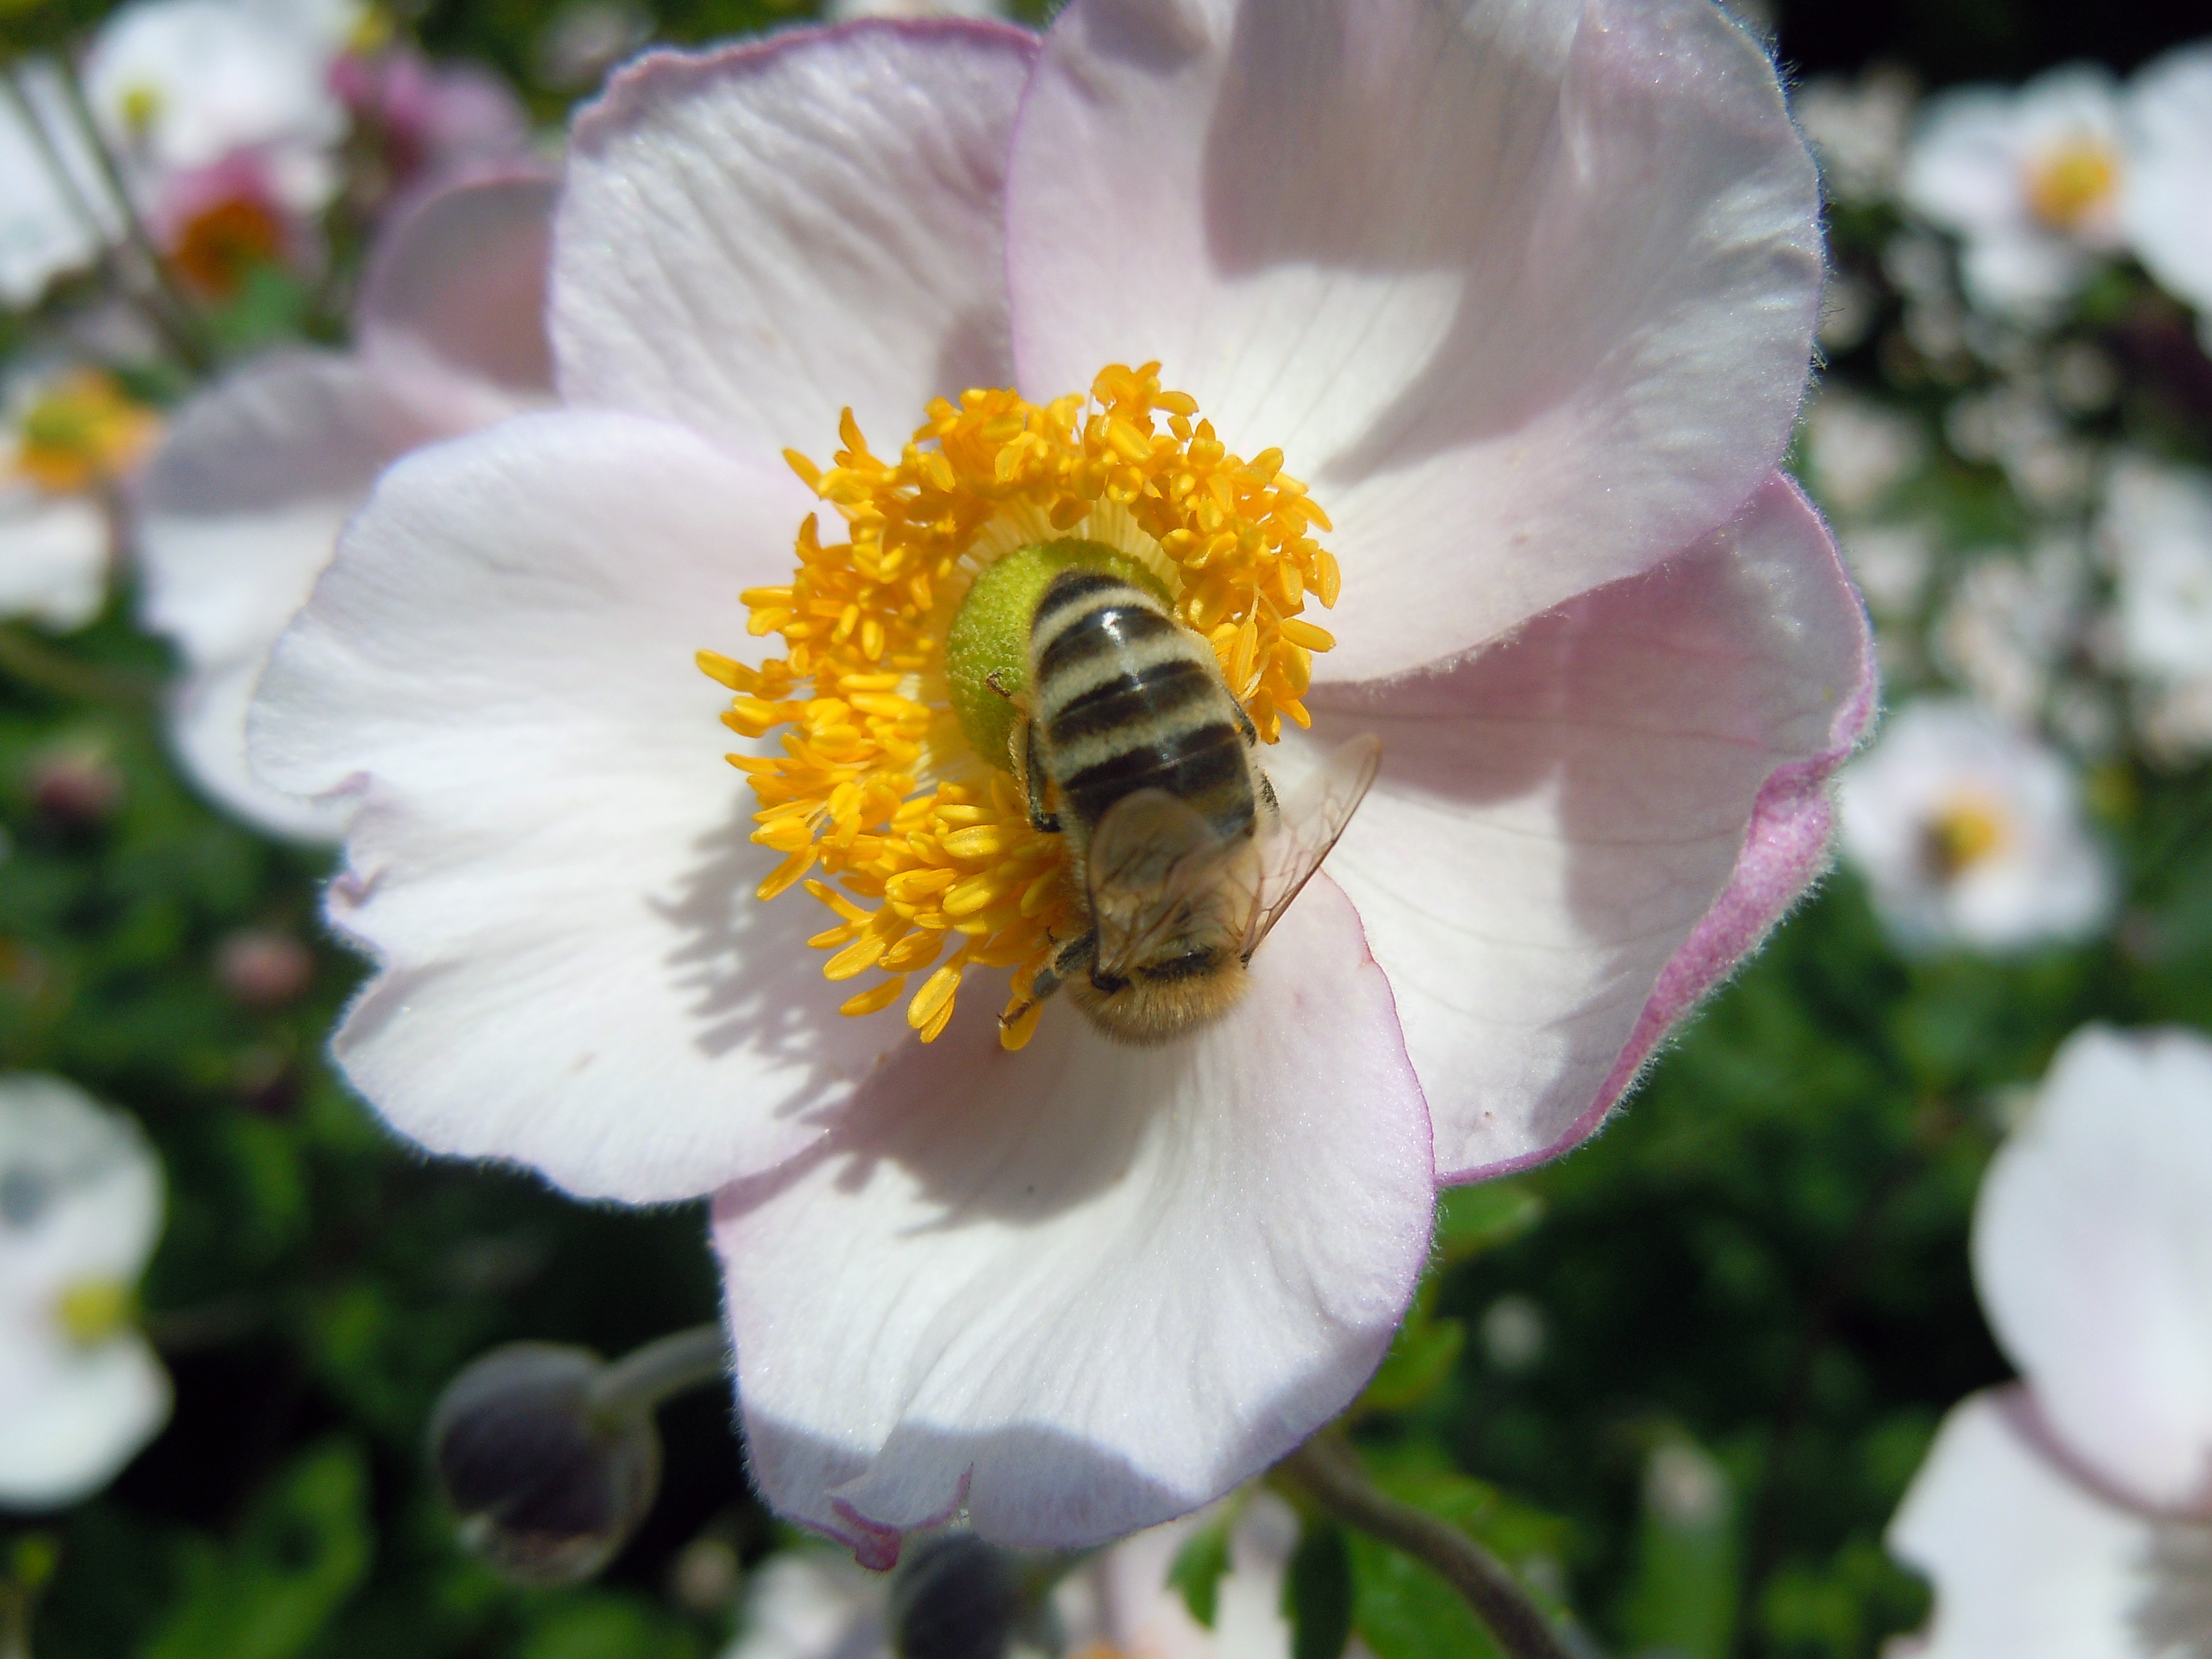
blossom, plant, flower, petal, pollen, insect, botany, flora, fauna, invertebrate, wildflower, bee, bumblebee, nectar, macro photography, flowering plant, honey bee, pollinator, land plant, membrane winged insect